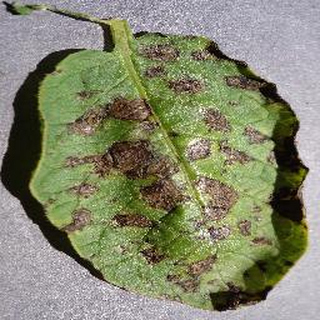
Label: potato_early_blight